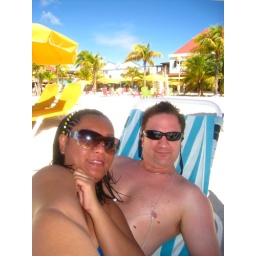
posing in one of the beach chairs in st. maarten